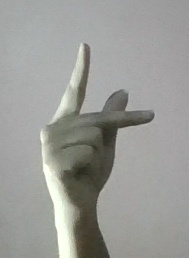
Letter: dha